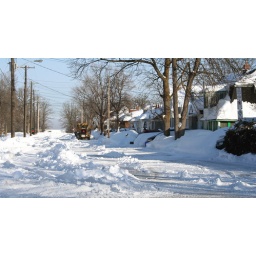
A road grader and smaller tractor cleaning out around the telephone posts and along the sidewalks preparing for the final pass.